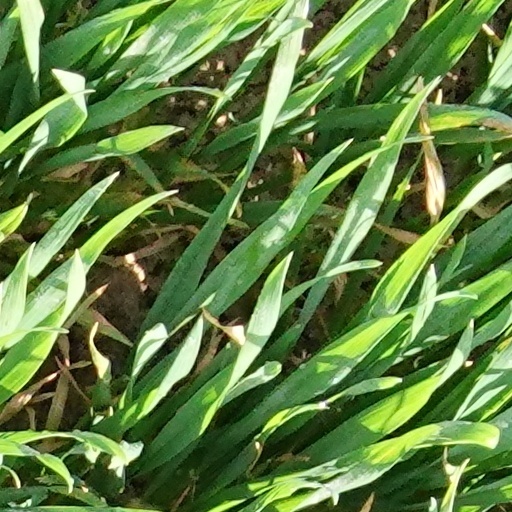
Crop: wheat